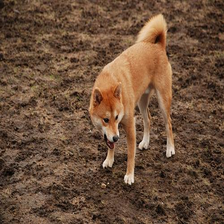
Species: dog
Breed: shiba inu